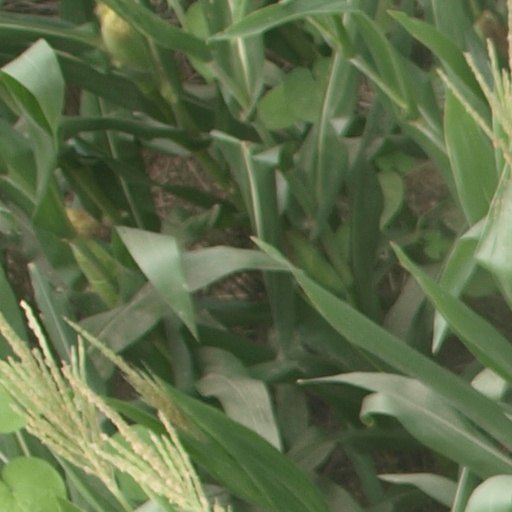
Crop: maize; corn